Extraterrestrial life

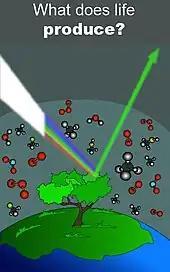
Lifeforms produce a variety of biosignatures that may be detectable by telescopes.

Scientists search for biosignatures within the Solar System by studying planetary surfaces and examining meteorites. Some claim to have identified evidence that microbial life has existed on Mars. In 1996, a controversial report stated that structures resembling nanobacteria were discovered in a meteorite, ALH84001, formed of rock ejected from Mars. Although all the unusual properties of the meteorite were eventually explained as the result of inorganic processes, the controversy over its discovery laid the groundwork for the development of astrobiology.